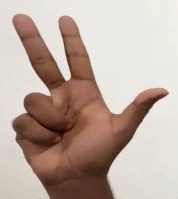
ASL sign: 3